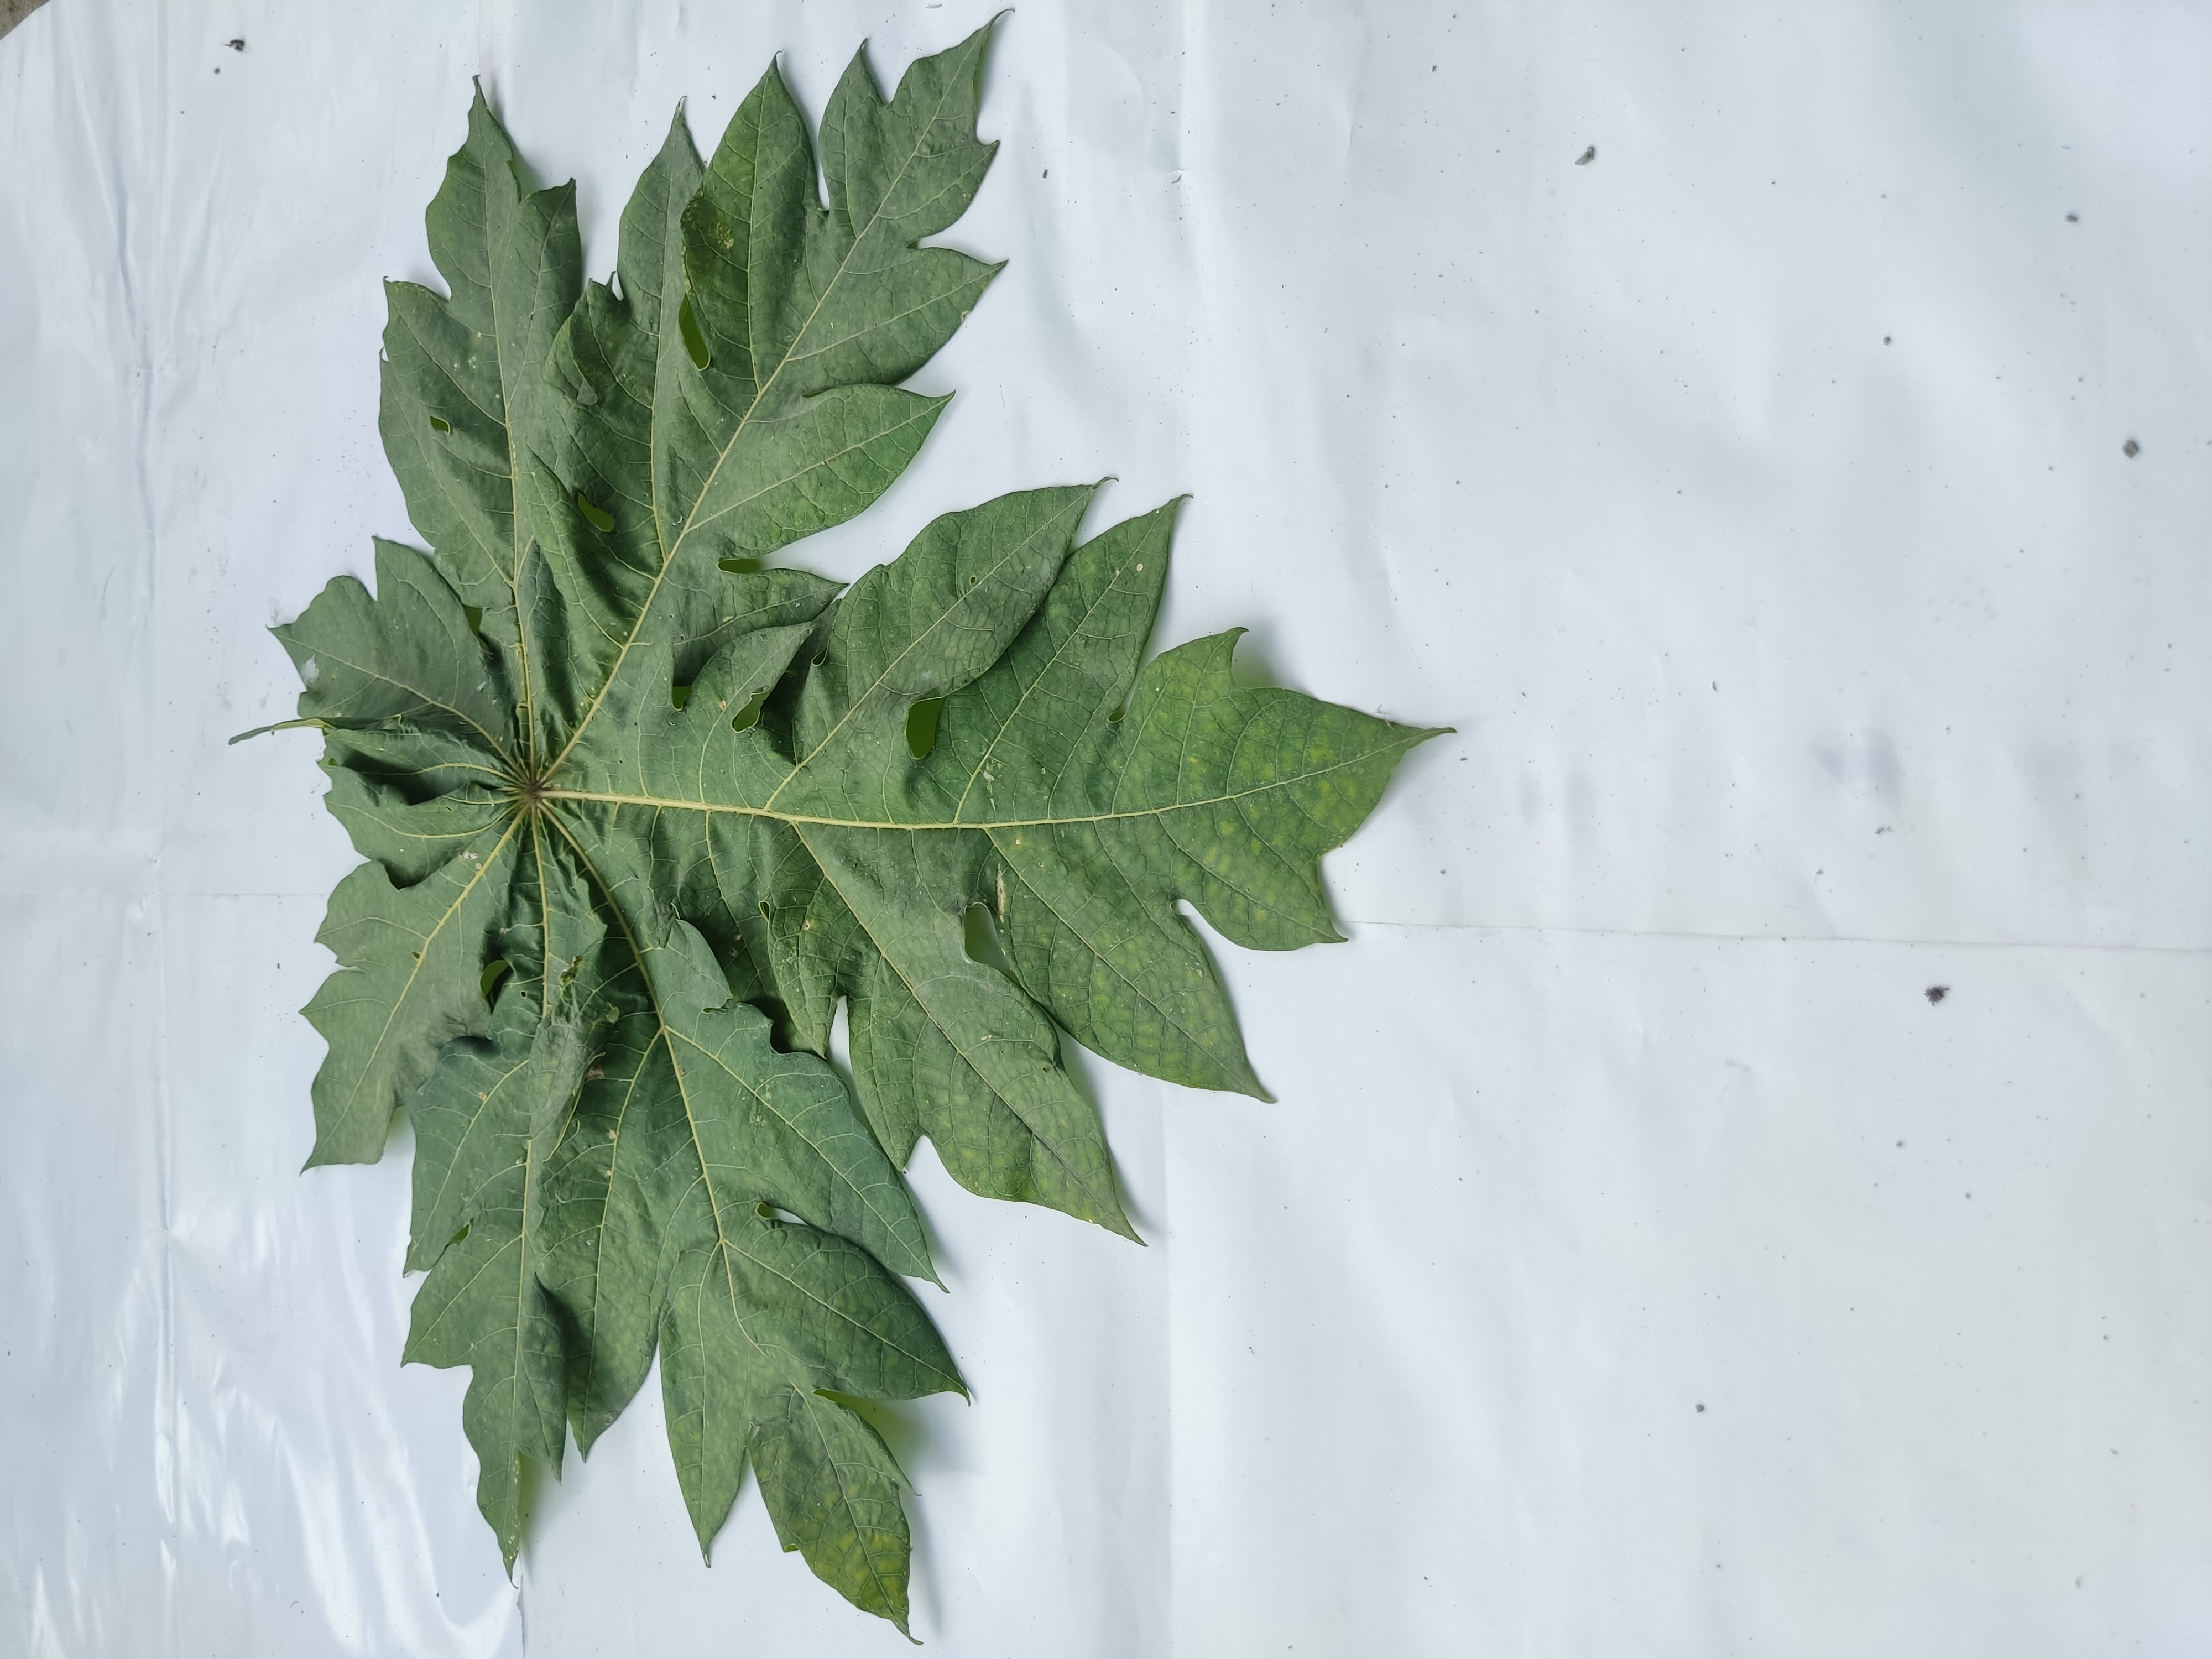
Label: Ring Spot